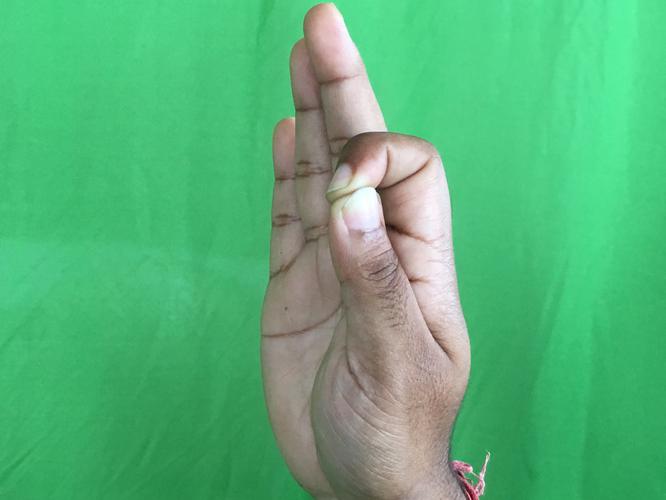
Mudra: Aralam
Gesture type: single_hand